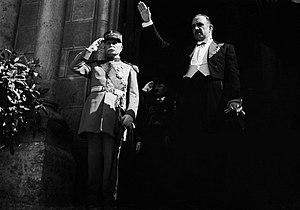
Le maréchal Philippe Pétain et le baron de las Torres, interprète de Francisco Franco, sortant d'une entrevue avec le Caudillo à Burgos, le 26 mars 1939.
Philippe Pétain, né le 24 avril 1856 à Cauchy-à-la-Tour et mort en captivité le 23 juillet 1951 sur l'île d'Yeu, est un militaire, diplomate et homme d'État français. Élevé à la dignité de maréchal de France en 1918, il est frappé d'indignité nationale et déchu de sa distinction militaire en 1945.